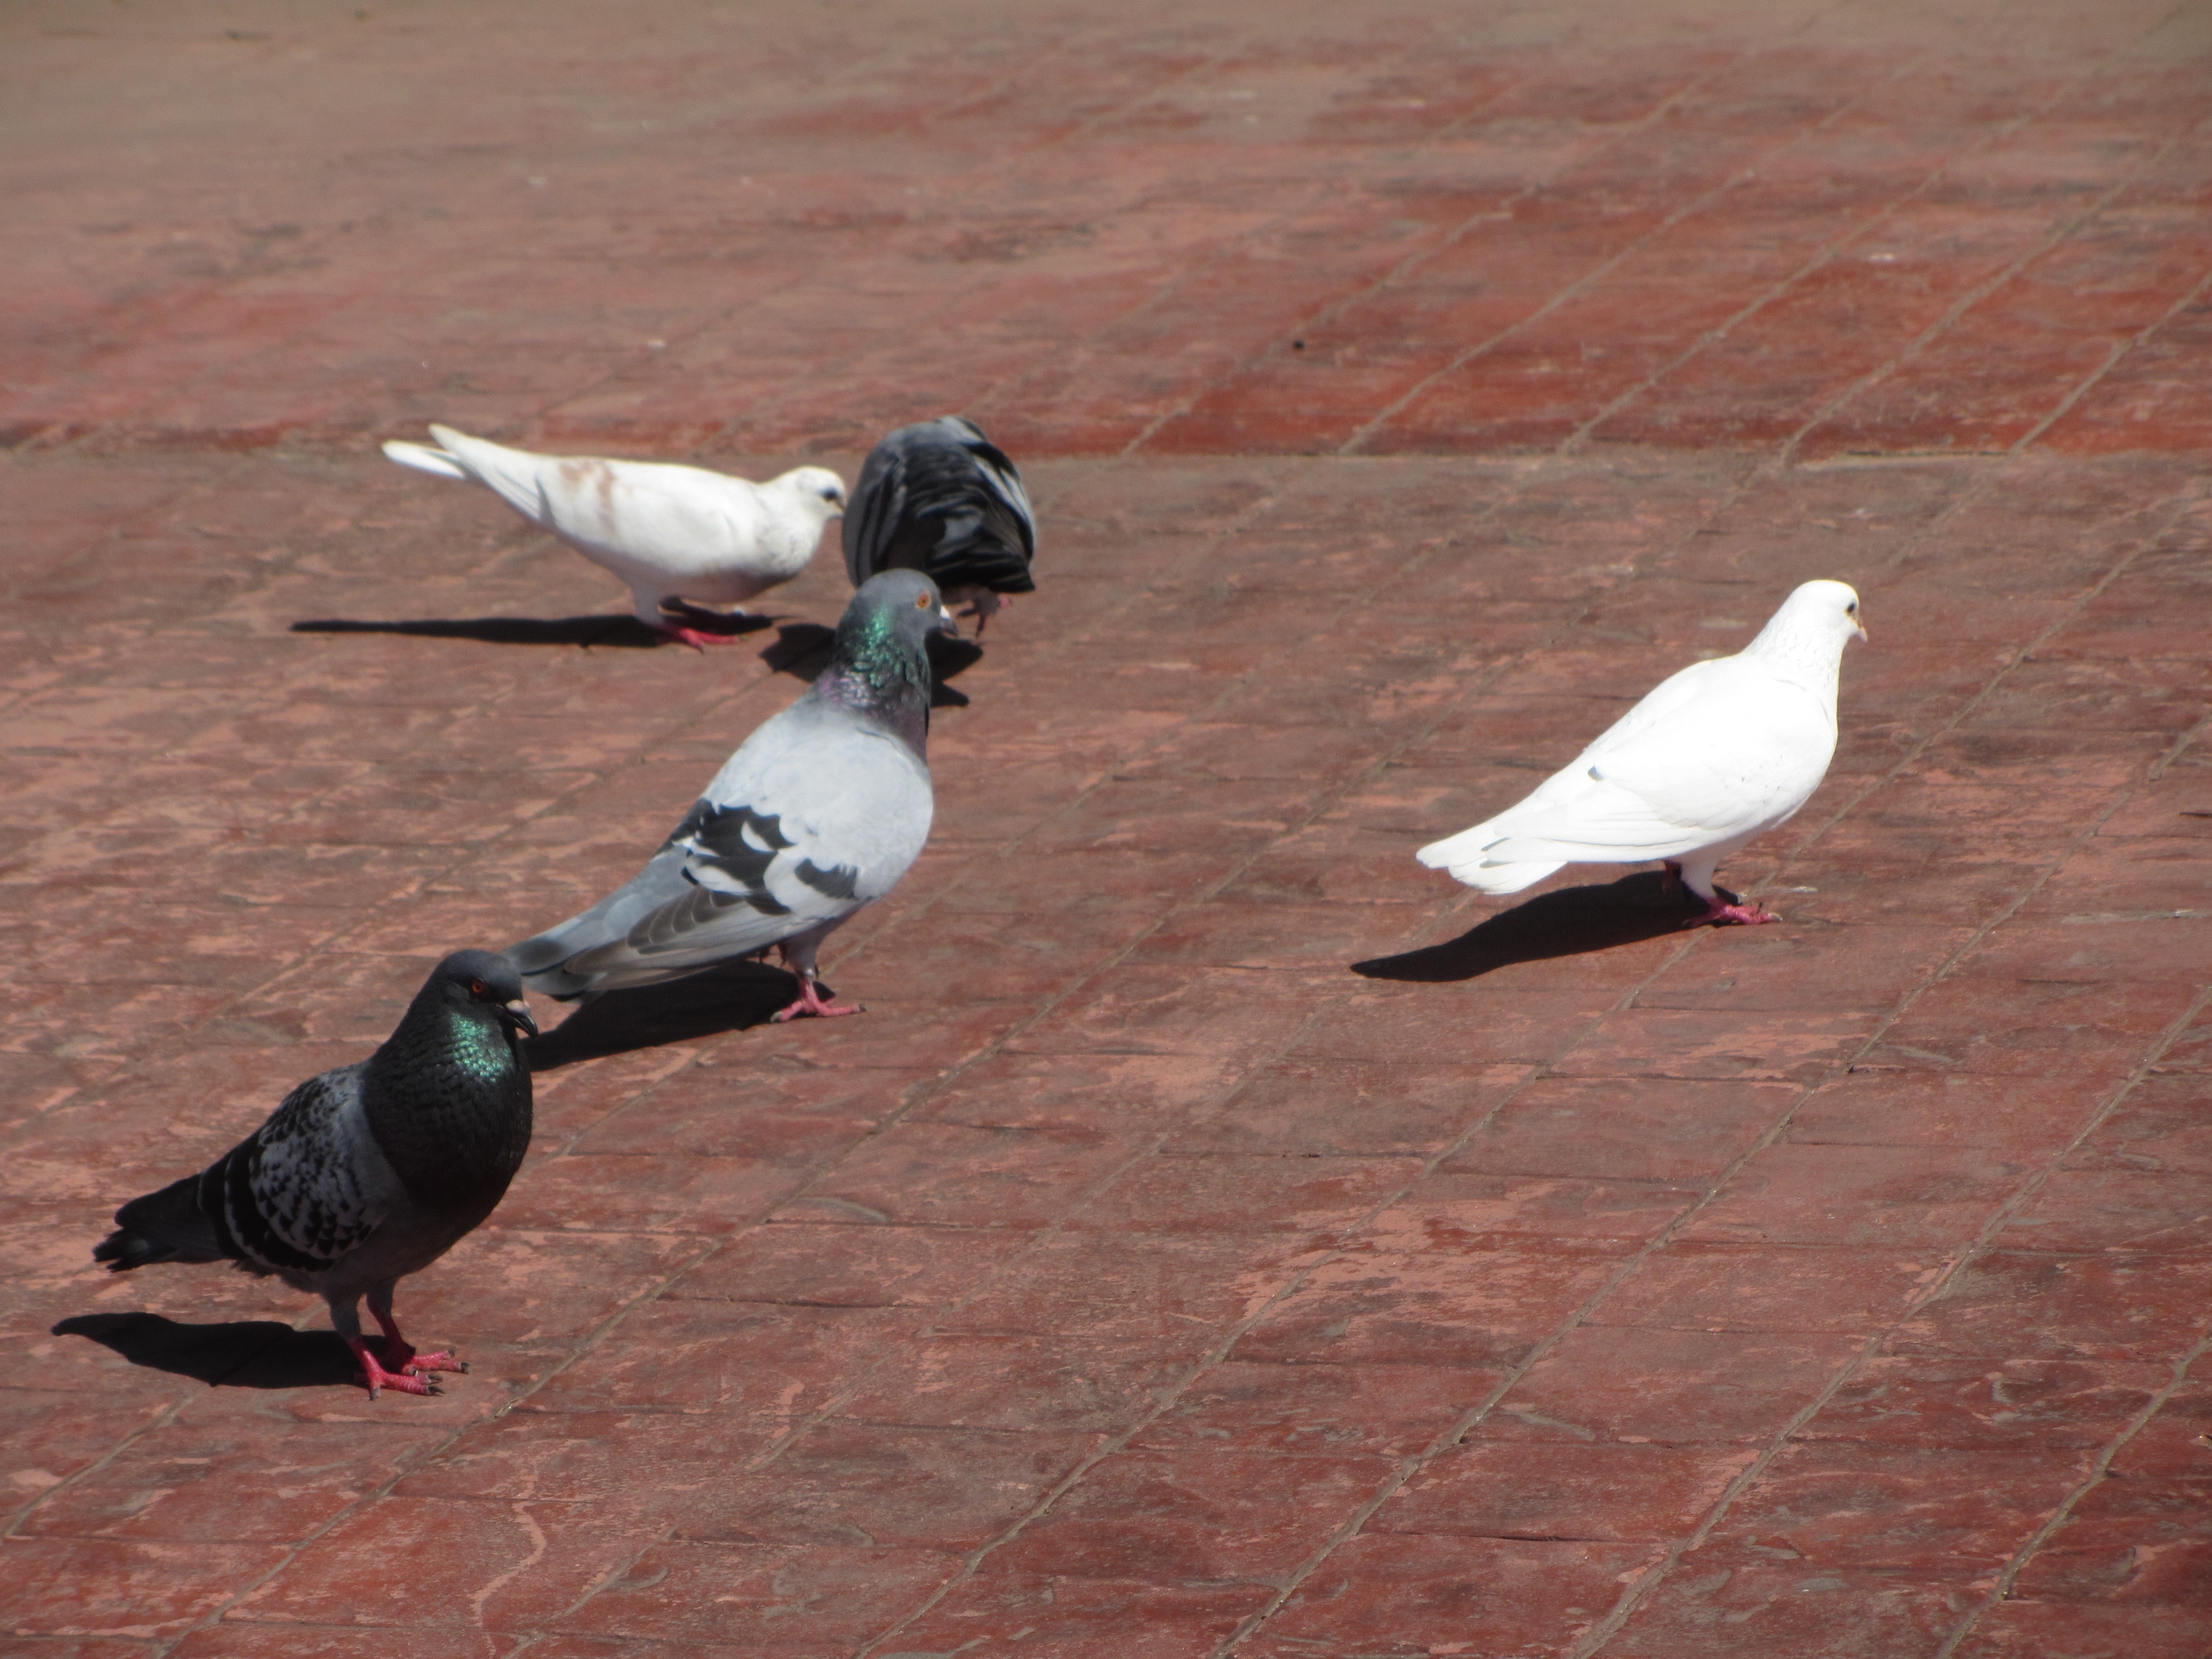
bird, wing, vertebrate, water bird, perching bird, pigeons and doves